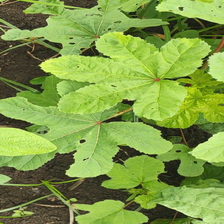
Weed species: Little_Mallow(Malva parviflora)